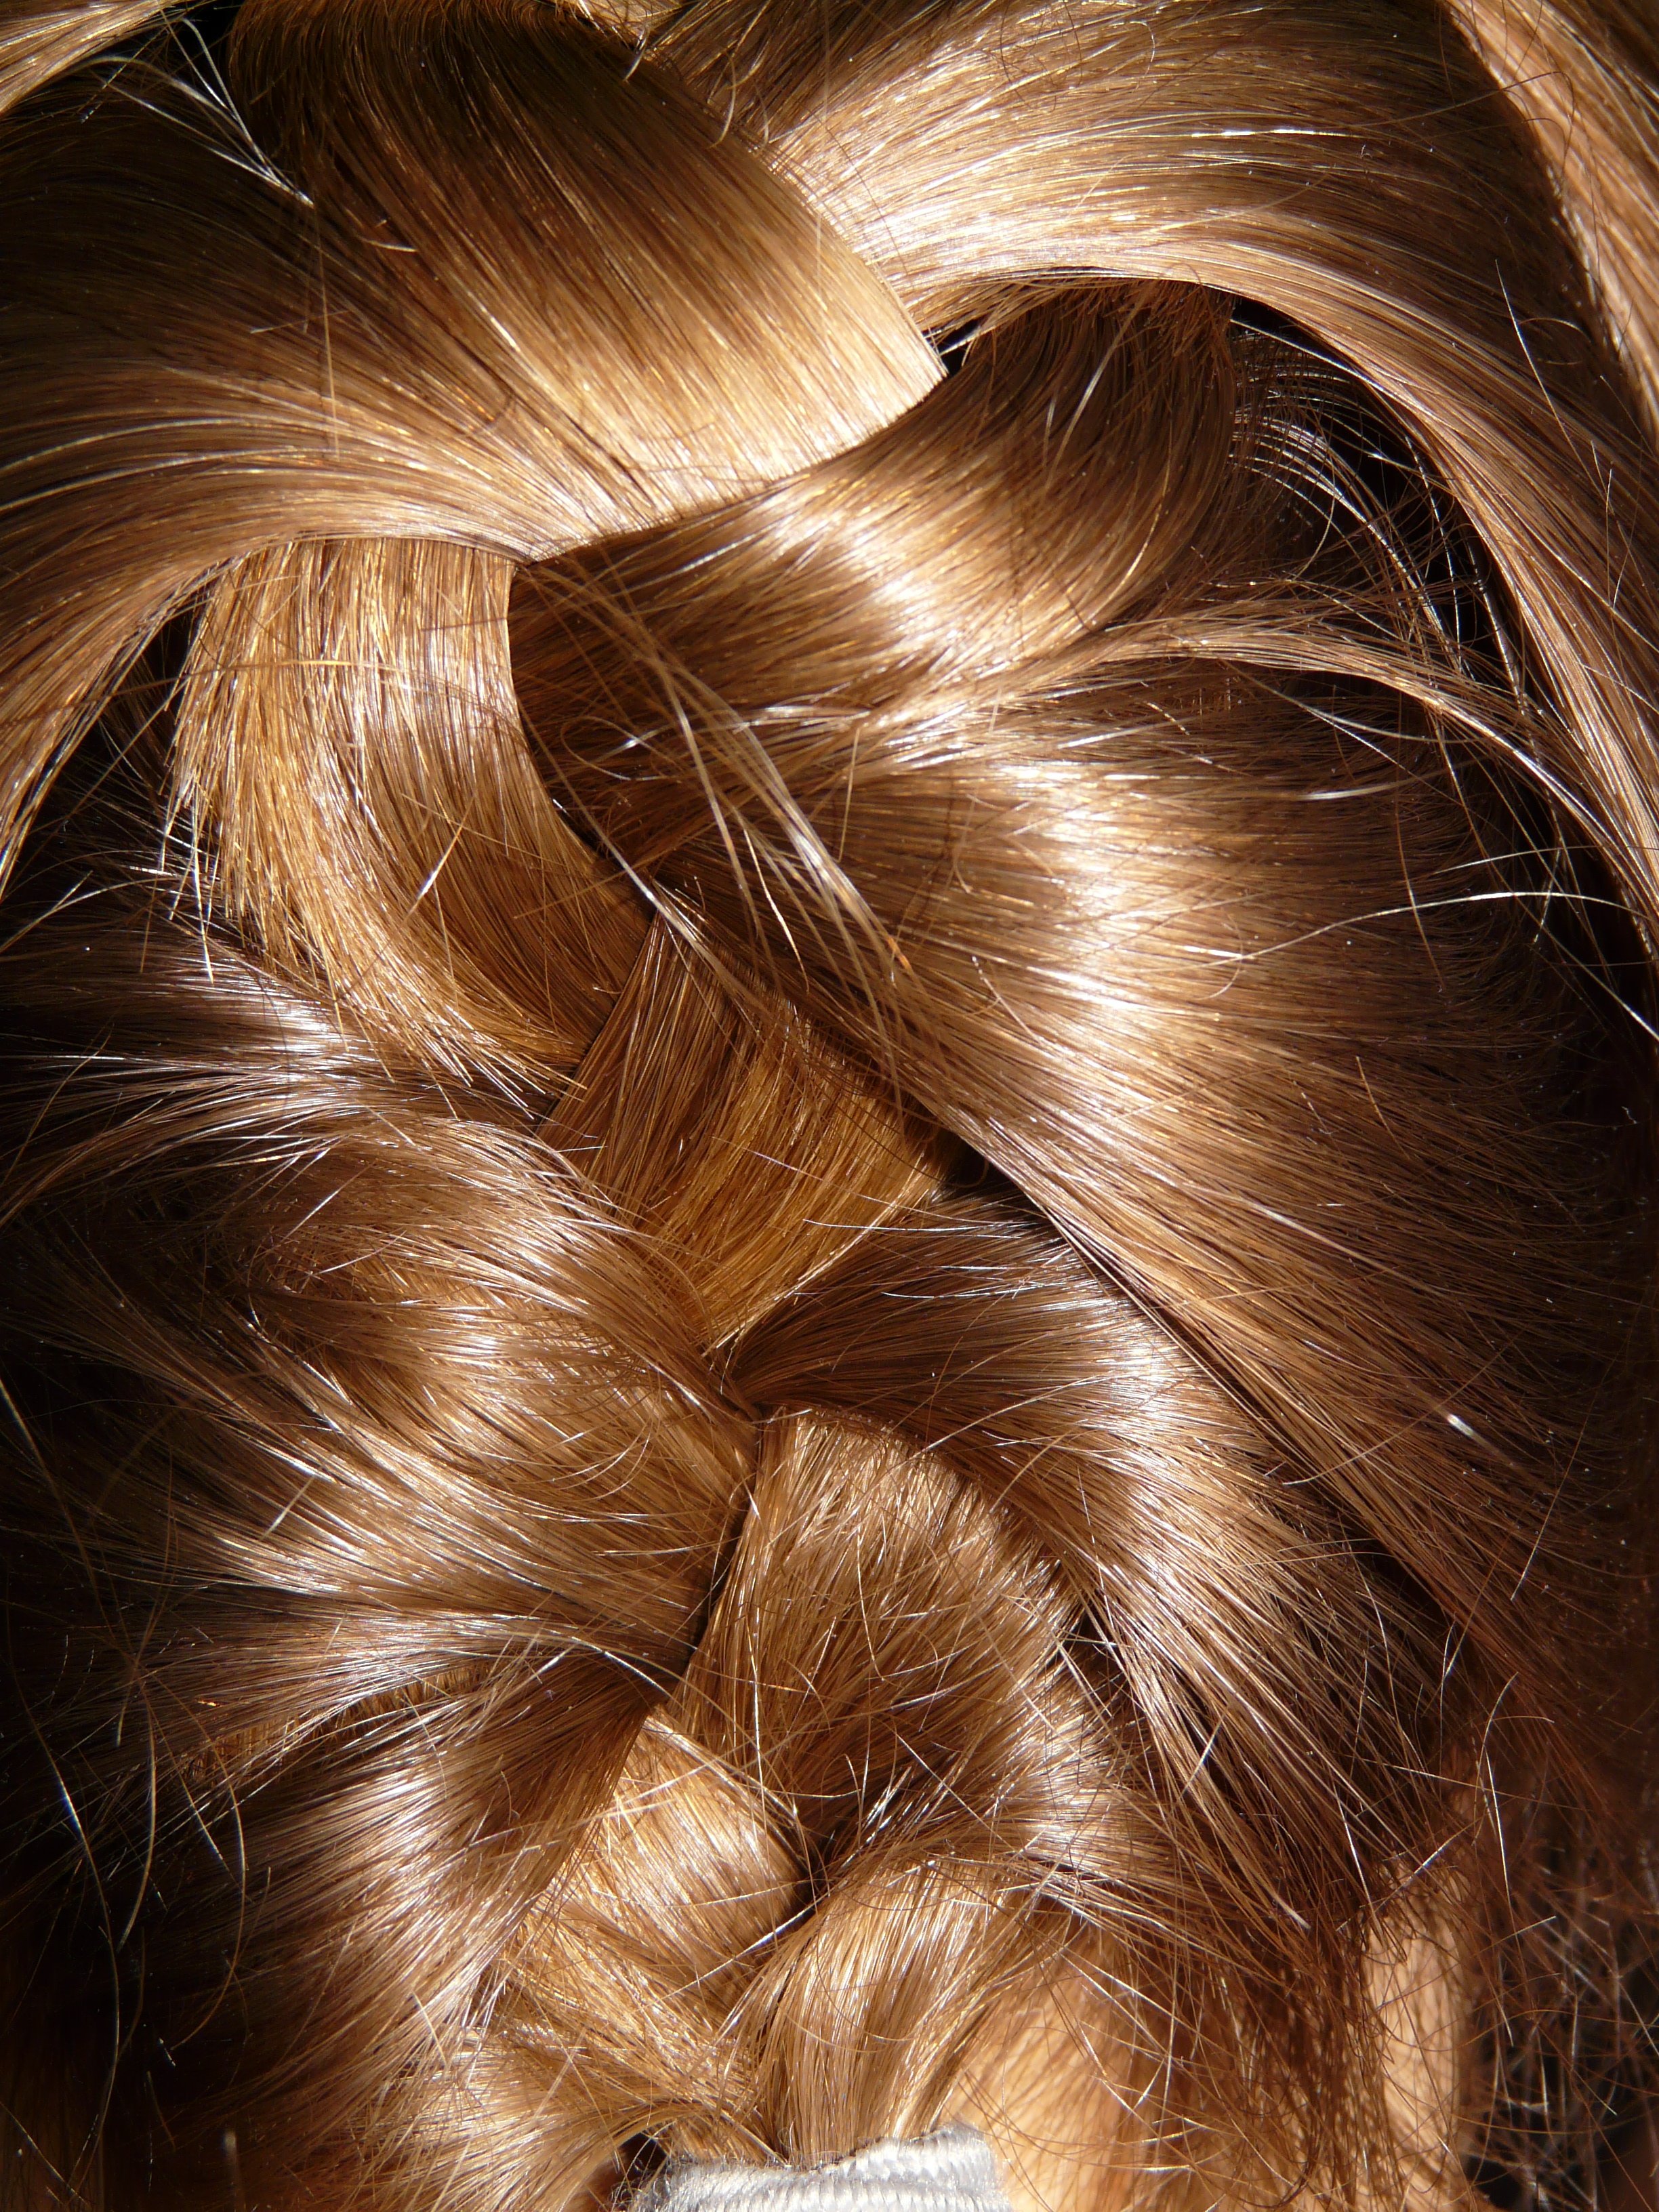
hair, brown, hairstyle, braid, long hair, weave, head, blond, brown hair, plait, hair coloring, chignon, layered hair, french braid